Dishforth Airfield

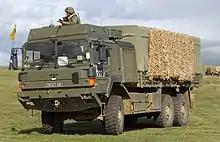
A MAN support truck of the type used by 6 Regiment Royal Logistics Corps

In November 2016, the Ministry of Defence announced that it intended to close the site in 2031. In November 2021, it was announced that Dishforth Airfield would be retained and remain open to support the delivery of Future Soldier.